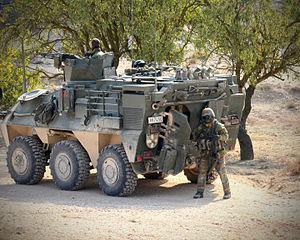
Le Pandur est un véhicule blindé de transport de troupes autrichien conçu au début des années 1980 sur les fonds privés de la société Steyr en s'inspirant du Pegaso BMR-600 espagnol. Son nom fait référence aux gardes impériaux pandoures employés dans les armées de l’Empire d'Autriche.